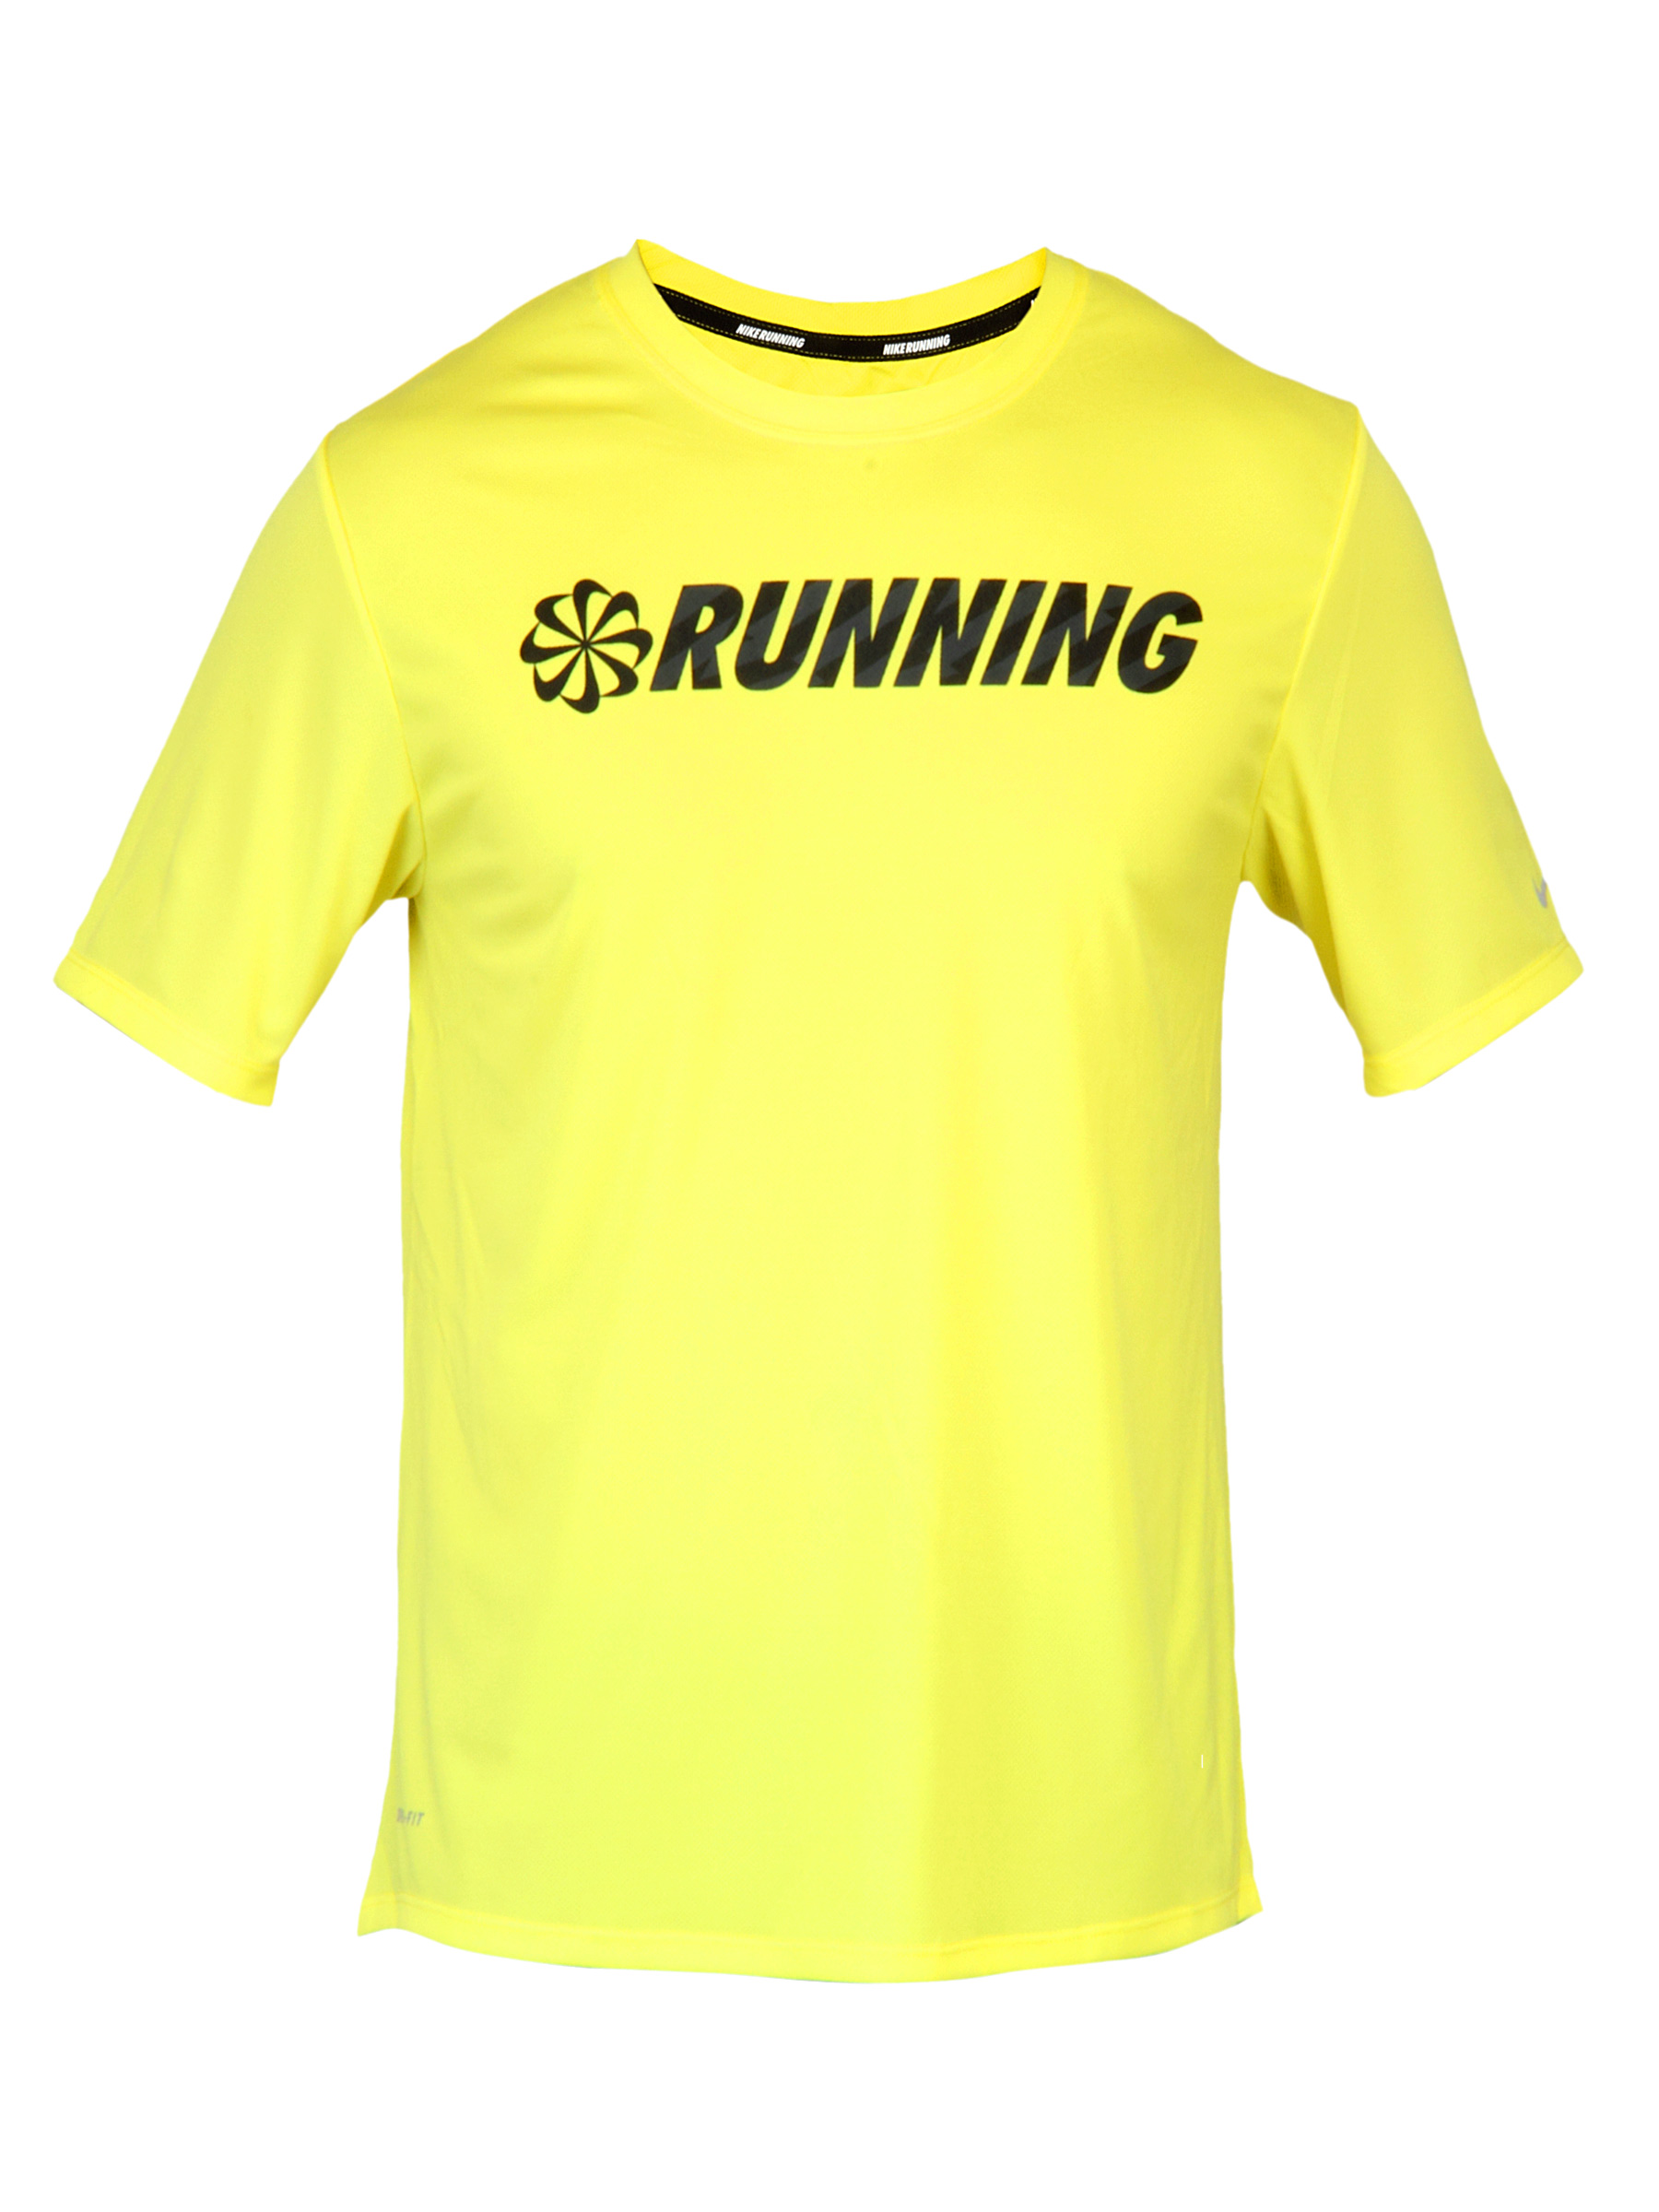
Nike Men Solid Yellow Jerseys
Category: Apparel / Topwear / Tshirts
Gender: Men
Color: Yellow
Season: Fall 2011
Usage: Sports